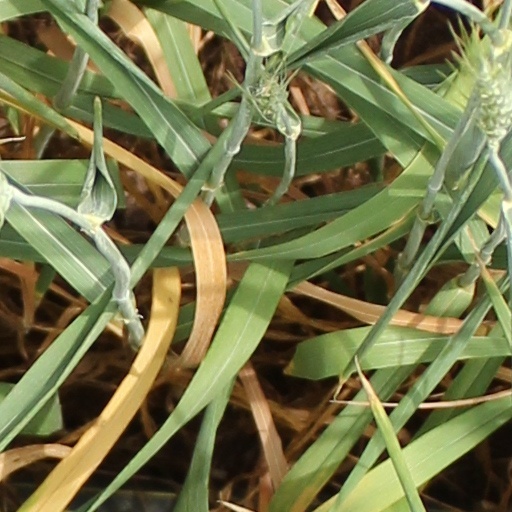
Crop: wheat